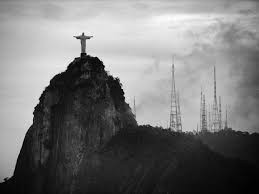
Landmark: Christ the Reedemer